Mihail Sturdza

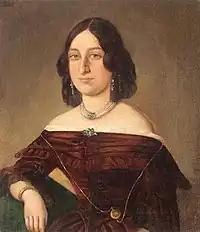
Princess Smaranda Sturdza, born Princess Vogoride of Samos

A man of liberal education, he established in Iași, the Academia Mihăileană, the first University in Romania, a institution of higher education, and the precursor of the University of Iași. He brought scholars from foreign countries to act as teachers, and gave a very powerful stimulus to the educational development of the country.